Bhutesvara Yakshis

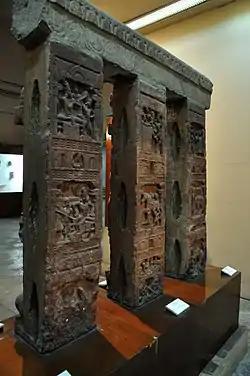
Back of the pillars with Buddhist reliefs (Indian Museum, Kolkata). The holes for the cross-bars can be seen in the sides.

The Bhutesvara Yakshis, also spelled Bhutesar Yakshis, are a series of yakshi reliefs on a railing, dating to the 2nd century CE during the time of the Kushan Empire. The reliefs were found in the Bhuteshwar mound, around the remains of a Buddhist stupa, outside Mathura, and are now located in the Indian Museum in Kolkata, with three pillars, and three more pillars and one fragment (half of a pillar) in the Mathura Museum. They are an important example of Mathura art, of which these and other yakshi figures are "perhaps the best known examples".